Doxycycline

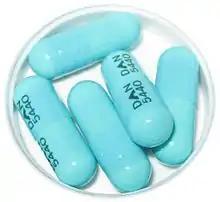
Generic 100 mg doxycycline capsules

Doxycycline was patented in 1957 and came into commercial use in 1967. It is on the World Health Organization's List of Essential Medicines. Doxycycline is available as a generic medicine. In 2022, it was the 68th most commonly prescribed medication in the United States, with more than 9million prescriptions.